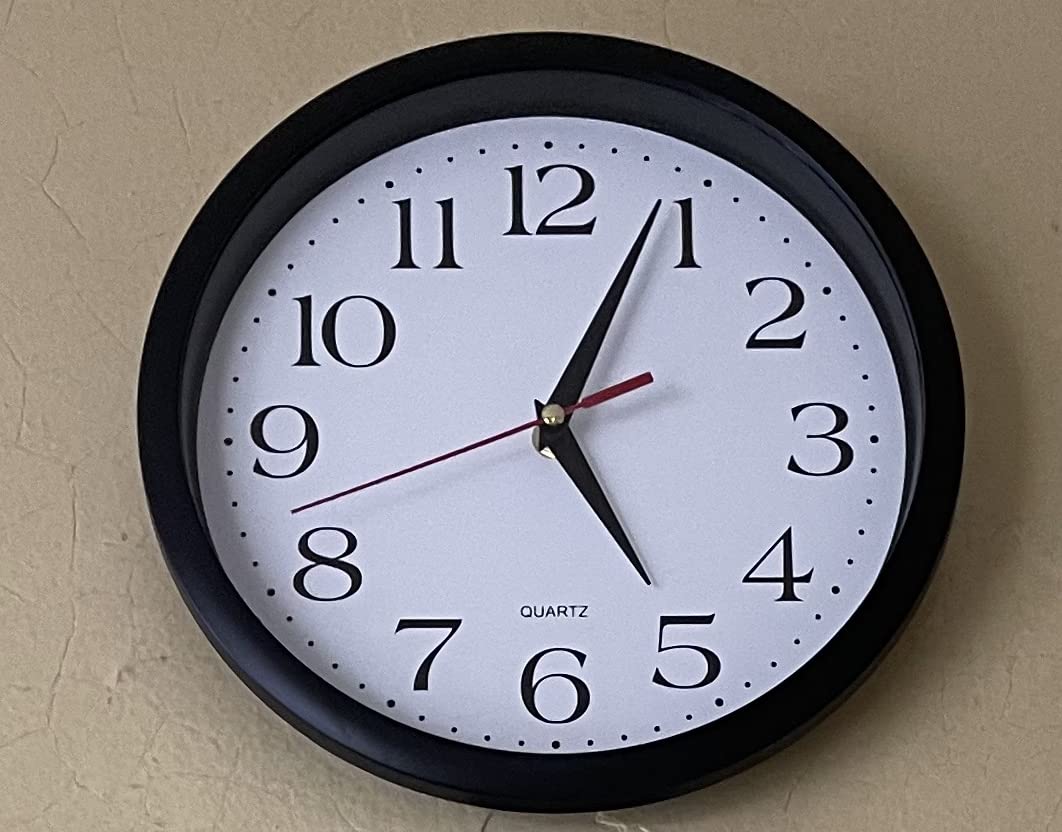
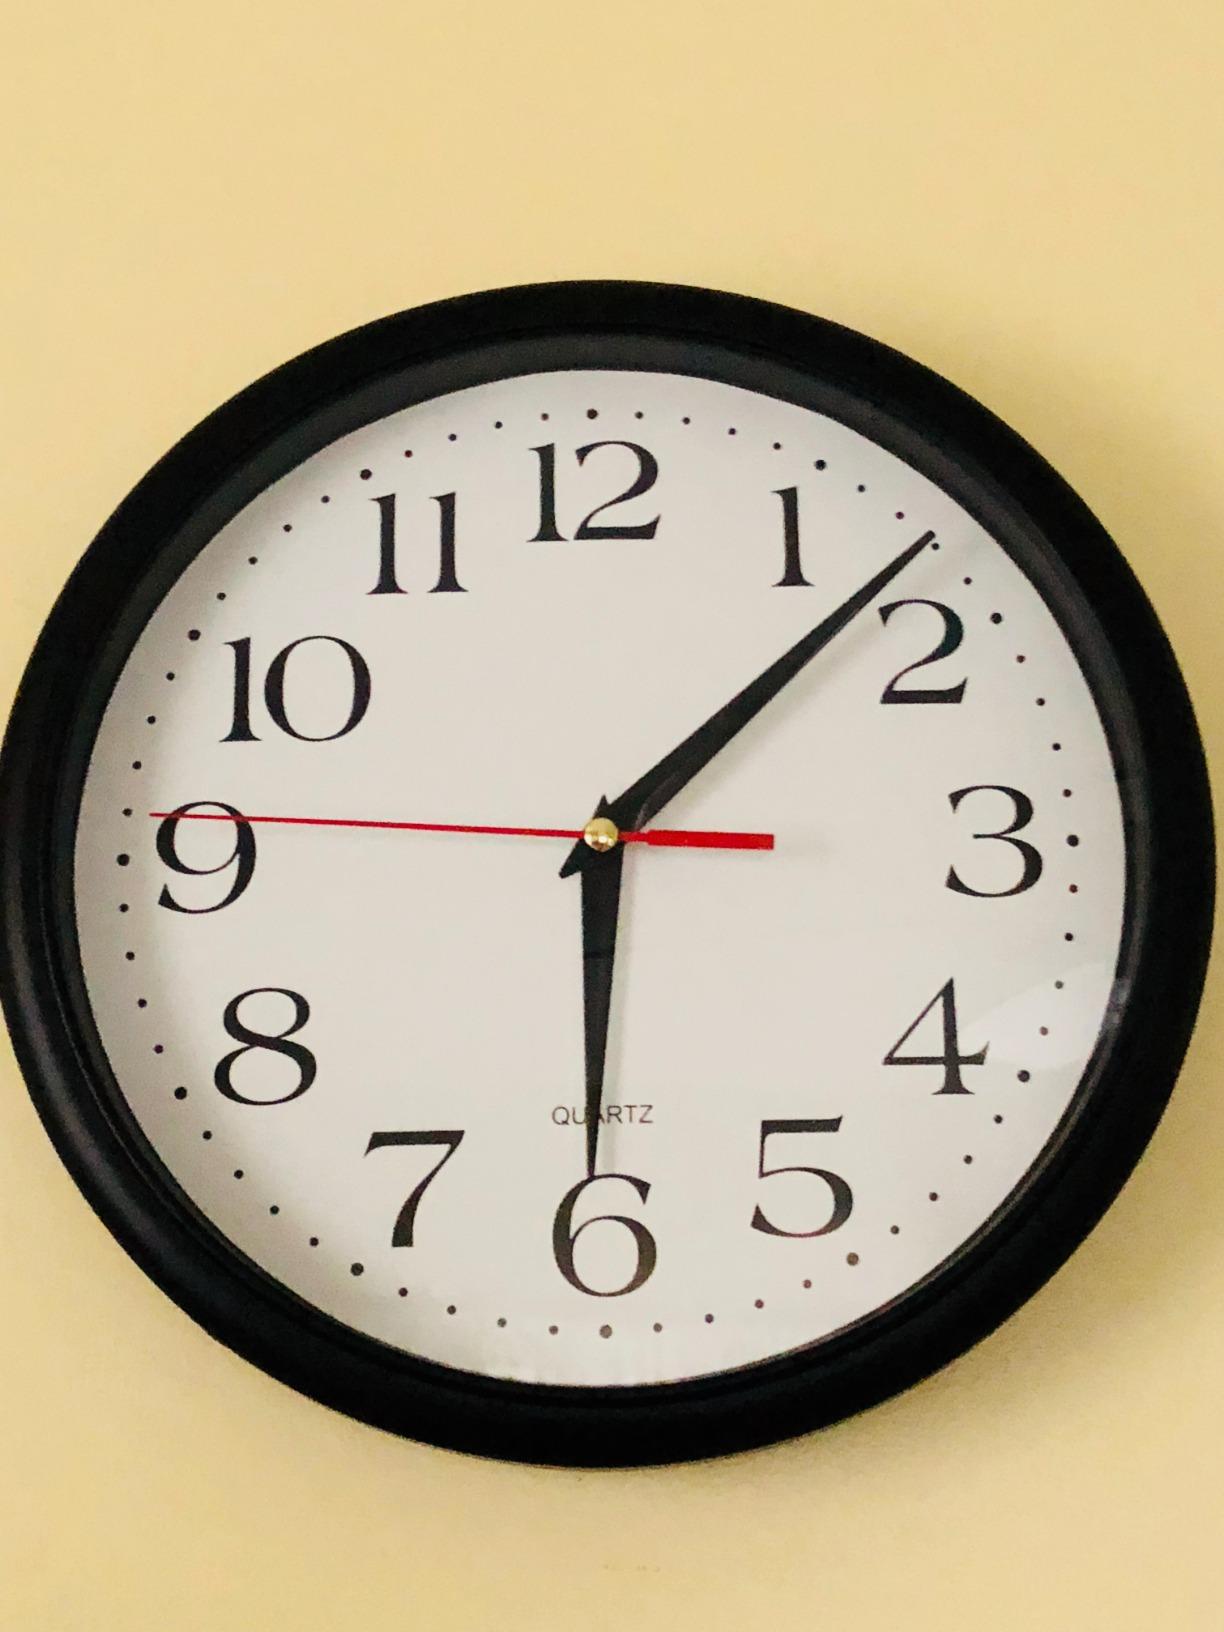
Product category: clock
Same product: yes